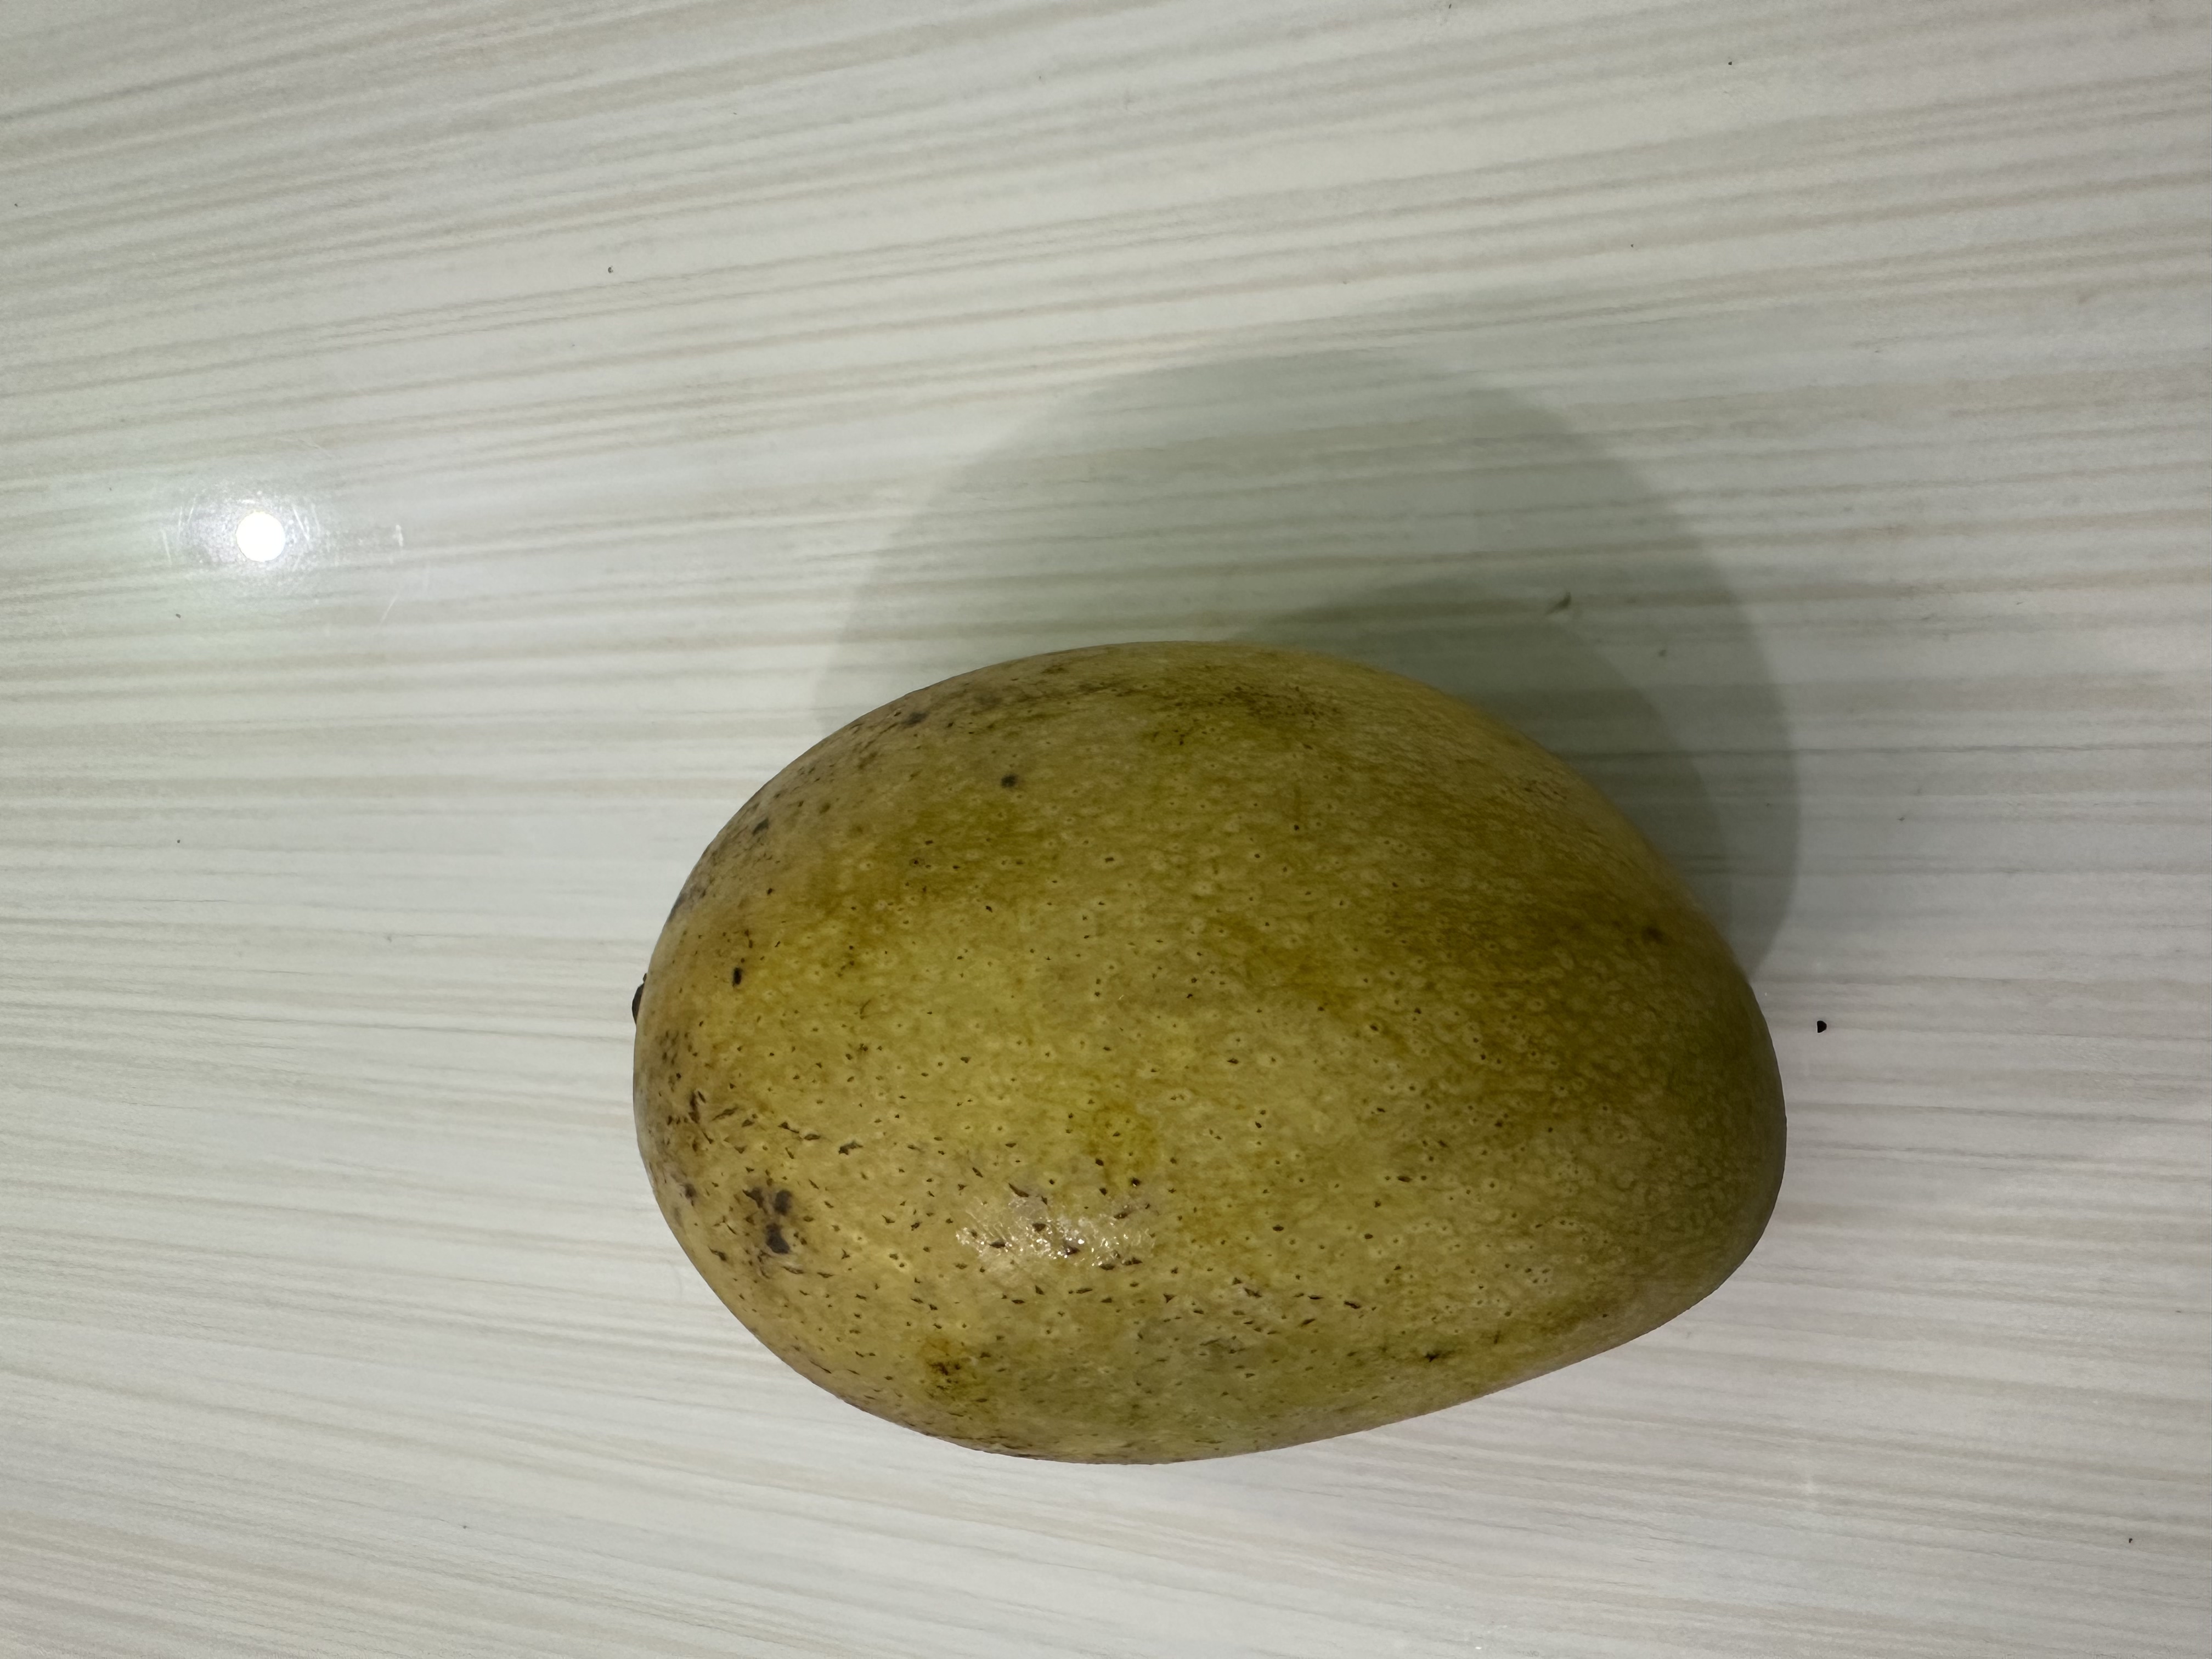
Mango variety: Kanchon Langra